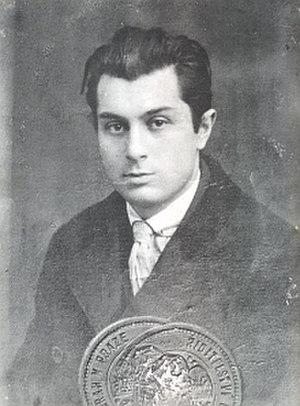
Johannes Urzidil, né le 3 février 1896 à Prague et mort le 2 novembre 1970 à Rome, est un écrivain et poète de langue allemande. Contemporain de Franz Kafka, il écrivit beaucoup sur Prague et la Bohême. Il parlait couramment le tchèque et représentait à sa façon la Prague cosmopolite du début du XXᵉ siècle.